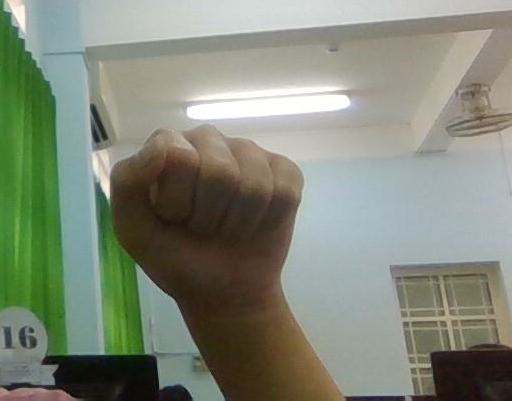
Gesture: fist